Jeff Samardzija

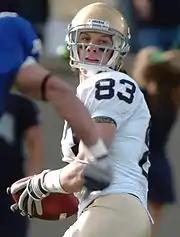
Samardzija playing for the Notre Dame Fighting Irish football team in 2006

Samardzija accepted an athletic scholarship to attend the University of Notre Dame, where he played for the Fighting Irish football team from 2003 to 2006, and baseball team from 2004 to 2006.